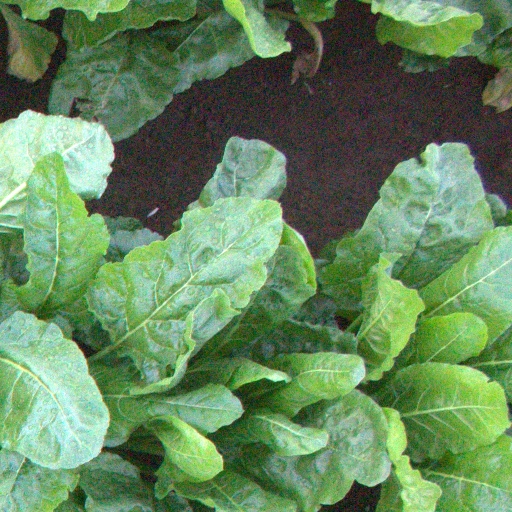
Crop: sugar beet